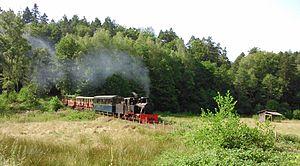
Chemin de fer forestier d'Abreschviller.
Cette page concerne les événements qui se sont produits durant l'année 1885 en Lorraine.
Le chemin de fer forestier d'Abreschviller est un ancien réseau ferroviaire destiné à l'exploitation de la forêt d'Abreschviller, dans le massif des Vosges, en Moselle.